Leah Remini

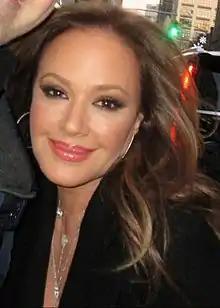
Remini in 2018

Leah Marie Remini (born June 15, 1970) is an American actress. She starred as Carrie Heffernan on the CBS sitcom "The King of Queens" (1998–2007) and as Vanessa Celluci in the CBS sitcom "Kevin Can Wait" (2017–2018), both alongside Kevin James.